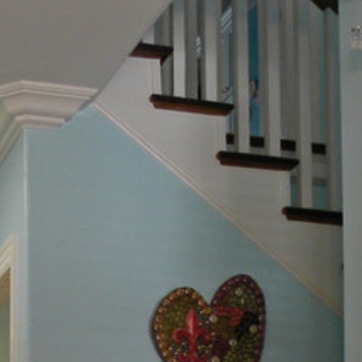
Material: painted